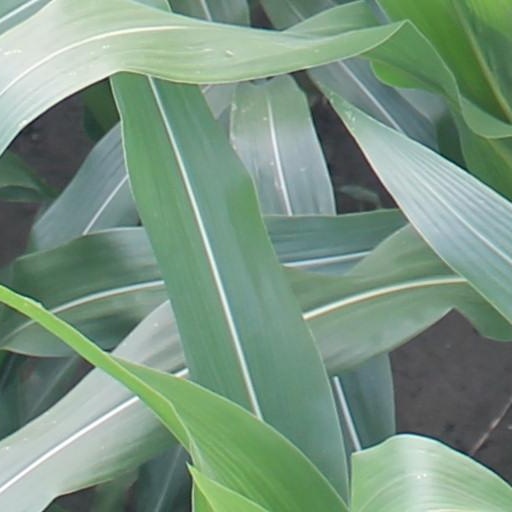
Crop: maize; corn